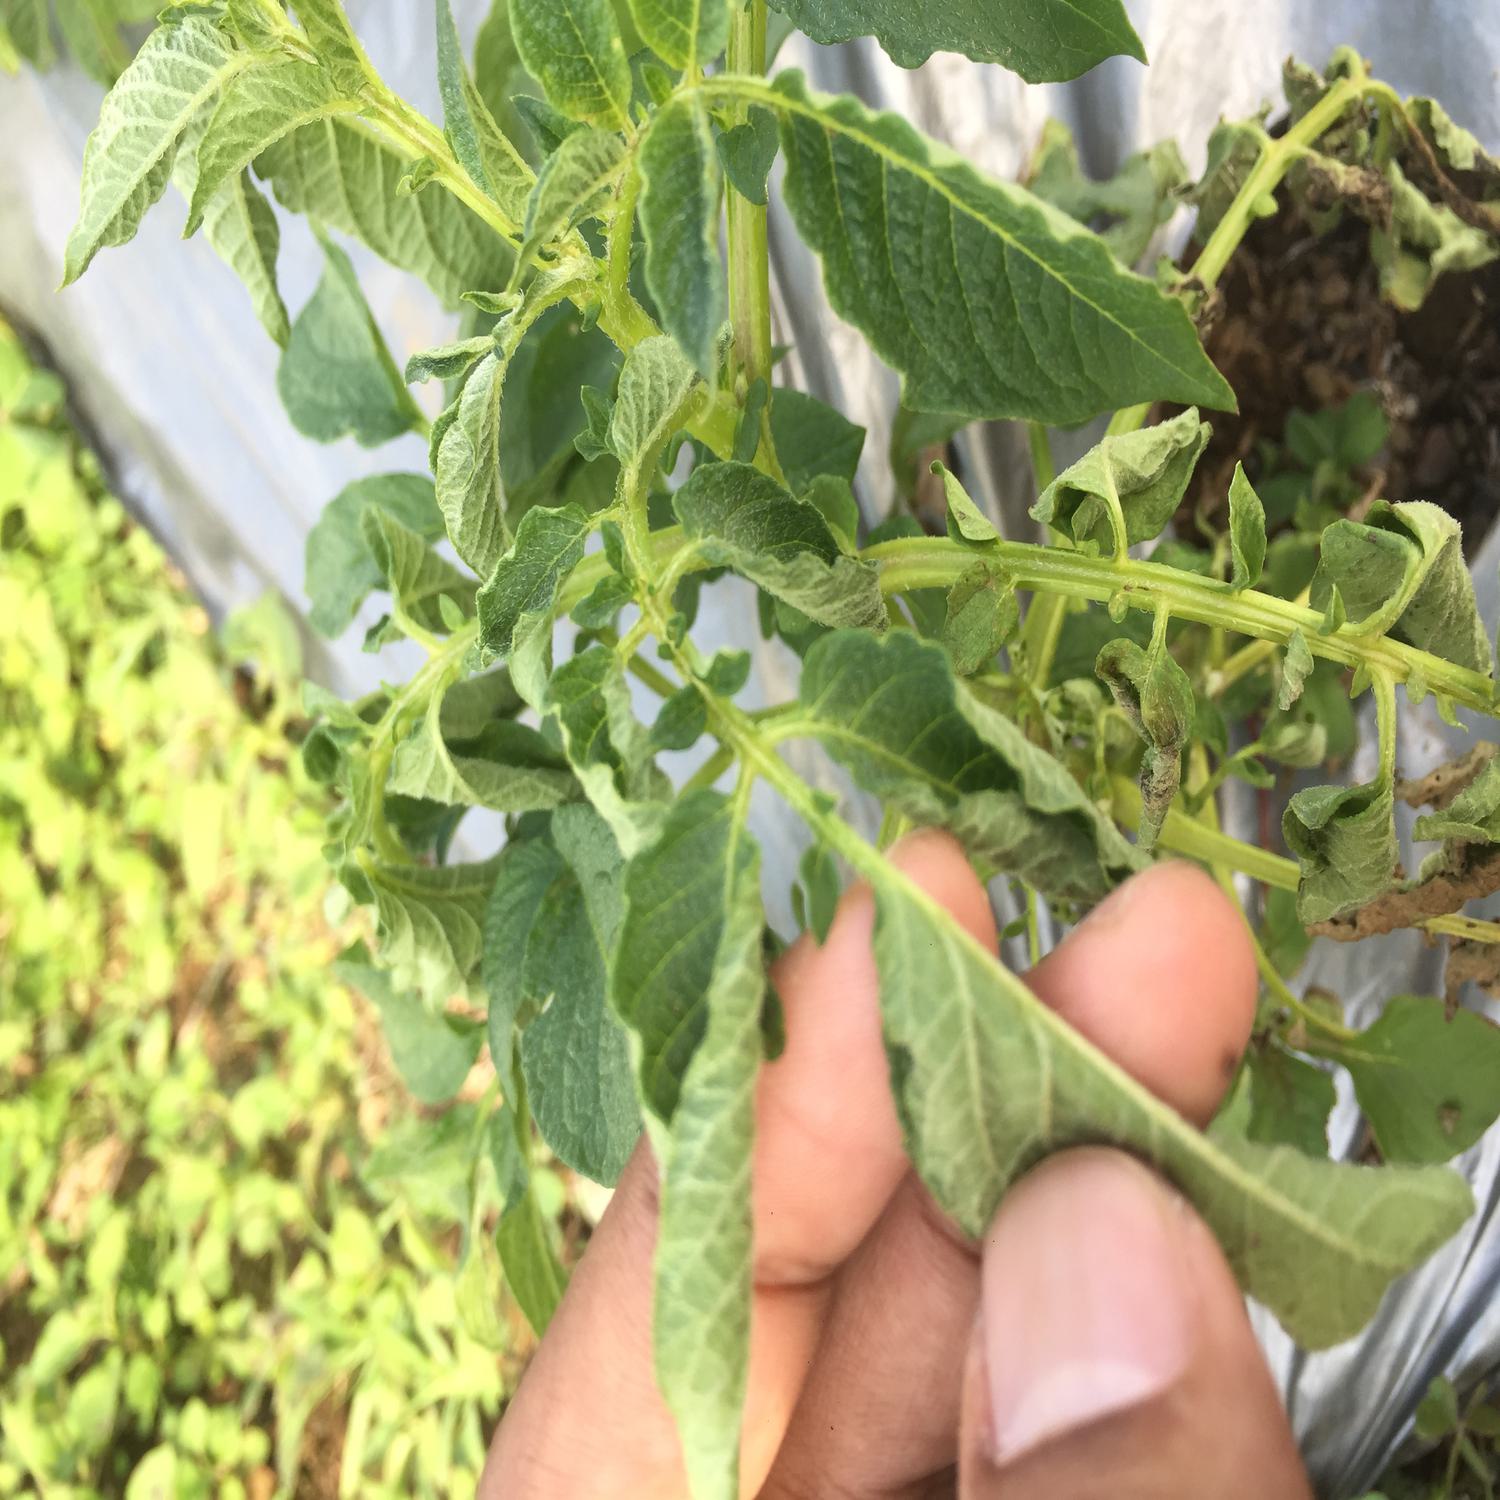
Label: Bacteria